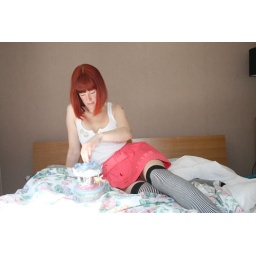
Dancing with pink horses in my circus runaway socks